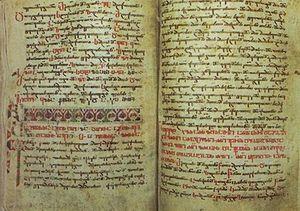
Un synaxaire est, dans l'Église orthodoxe et les Églises catholiques de rite byzantin, une compilation de textes hagiographiques correspondant approximativement au martyrologe de l'Église romaine. Le synaxaire constitue aussi un calendrier des fêtes, indiquant les lectures appropriées pour chacune.